Manshuk Mametova

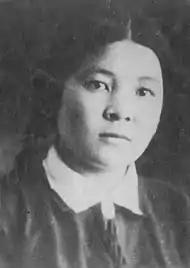
Mametova in 1937

Born to a shoemaker in the Ural region of what is now Kazakhstan, Mametova spent her childhood in Alma-Ata under the care of her aunt Amina Mametova. Her parents had given her to her aunt and uncle who did not have any children. During the Great Purge her adoptive uncle was arrested. Before his arrest he had encouraged Mametova to study medicine. After graduating from secondary school she studied nursing while working at the Council of People's Commissars of the Kazakh SSR as a secretary to the deputy chairman. She later enrolled in the Alma-Ata medical institute for further training. After the German invasion of the Soviet Union she tried to join the Red Army and after being rejected she continued medical training and learned how to use a gun.